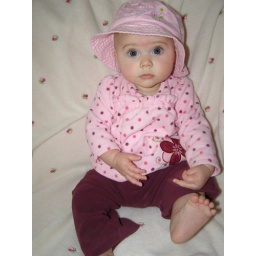
Leah in her cute hat